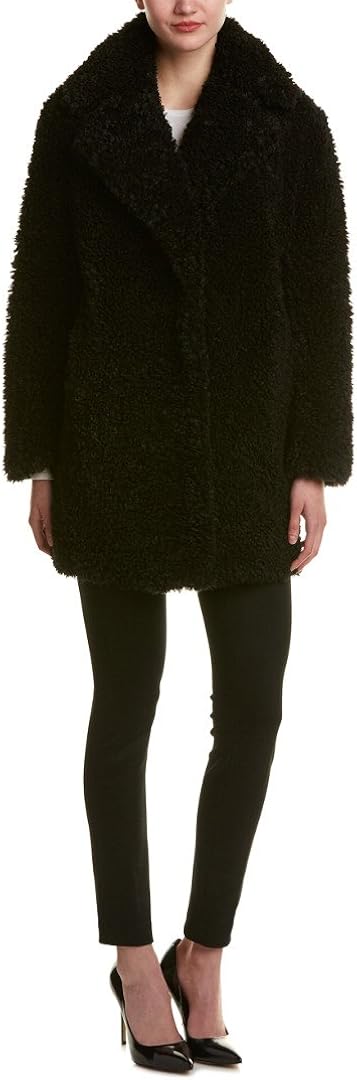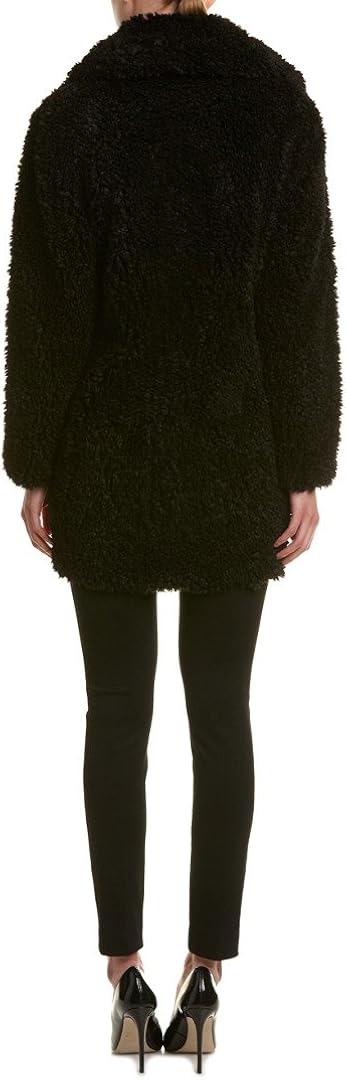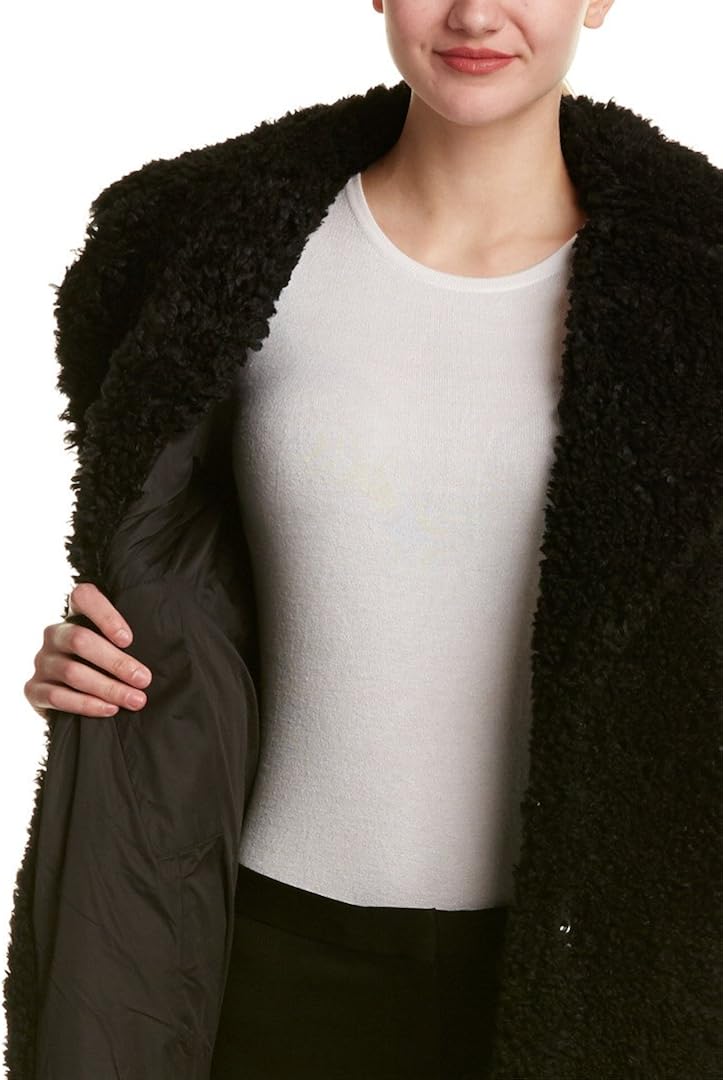
kensie Women's Faux Fur Teddy Notch Collar Coat
Category: AMAZON FASHION
Faux fur teddy coat featuring notch collar. Fully reversible with side entry pockets.
Features: 100% Polyester | Imported | Dry Clean Only | Faux fur | Fully reversible | Notch collar